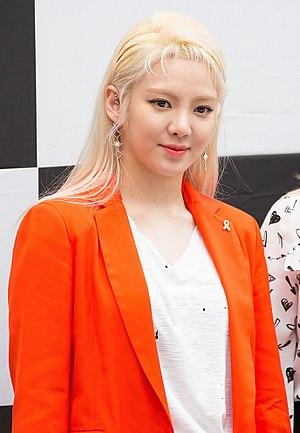
Kim Hyo-yeon, née le 22 septembre 1989 à Incheon, est une chanteuse, une rappeuse et danseuse sud-coréenne, membre du groupe de K-pop, Girls' Generation depuis sa création en 2007 par SM Entertainment. Elle est surnommée « Dancing Queen » en référence à son talent de danseuse et à la position qu'elle occupe dans le groupe. Depuis septembre 2018, elle fait partie de Girls' Generation-Oh!GG, la deuxième sous-unité du groupe.